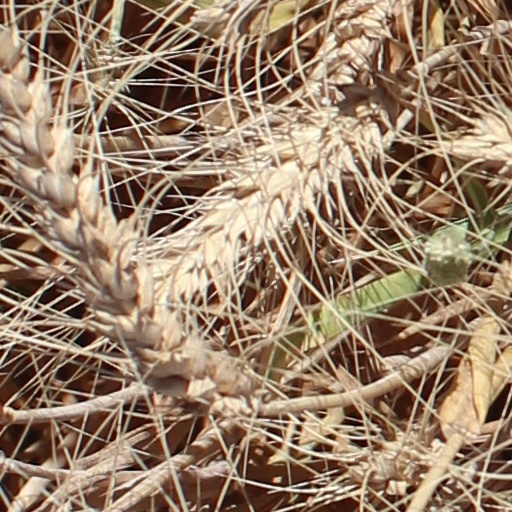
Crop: wheat